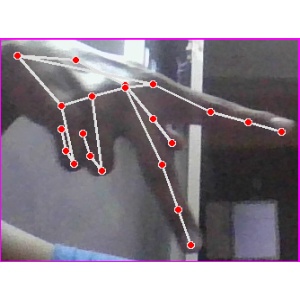
अक्षर: प